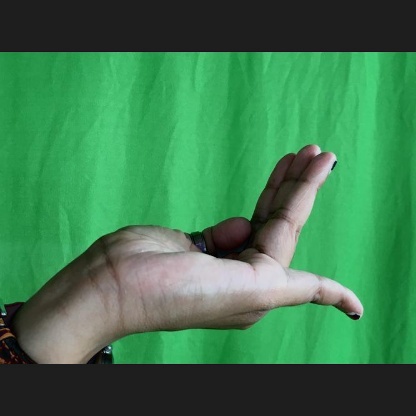
Mudra: Chaturam